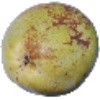
Label: pear_williams